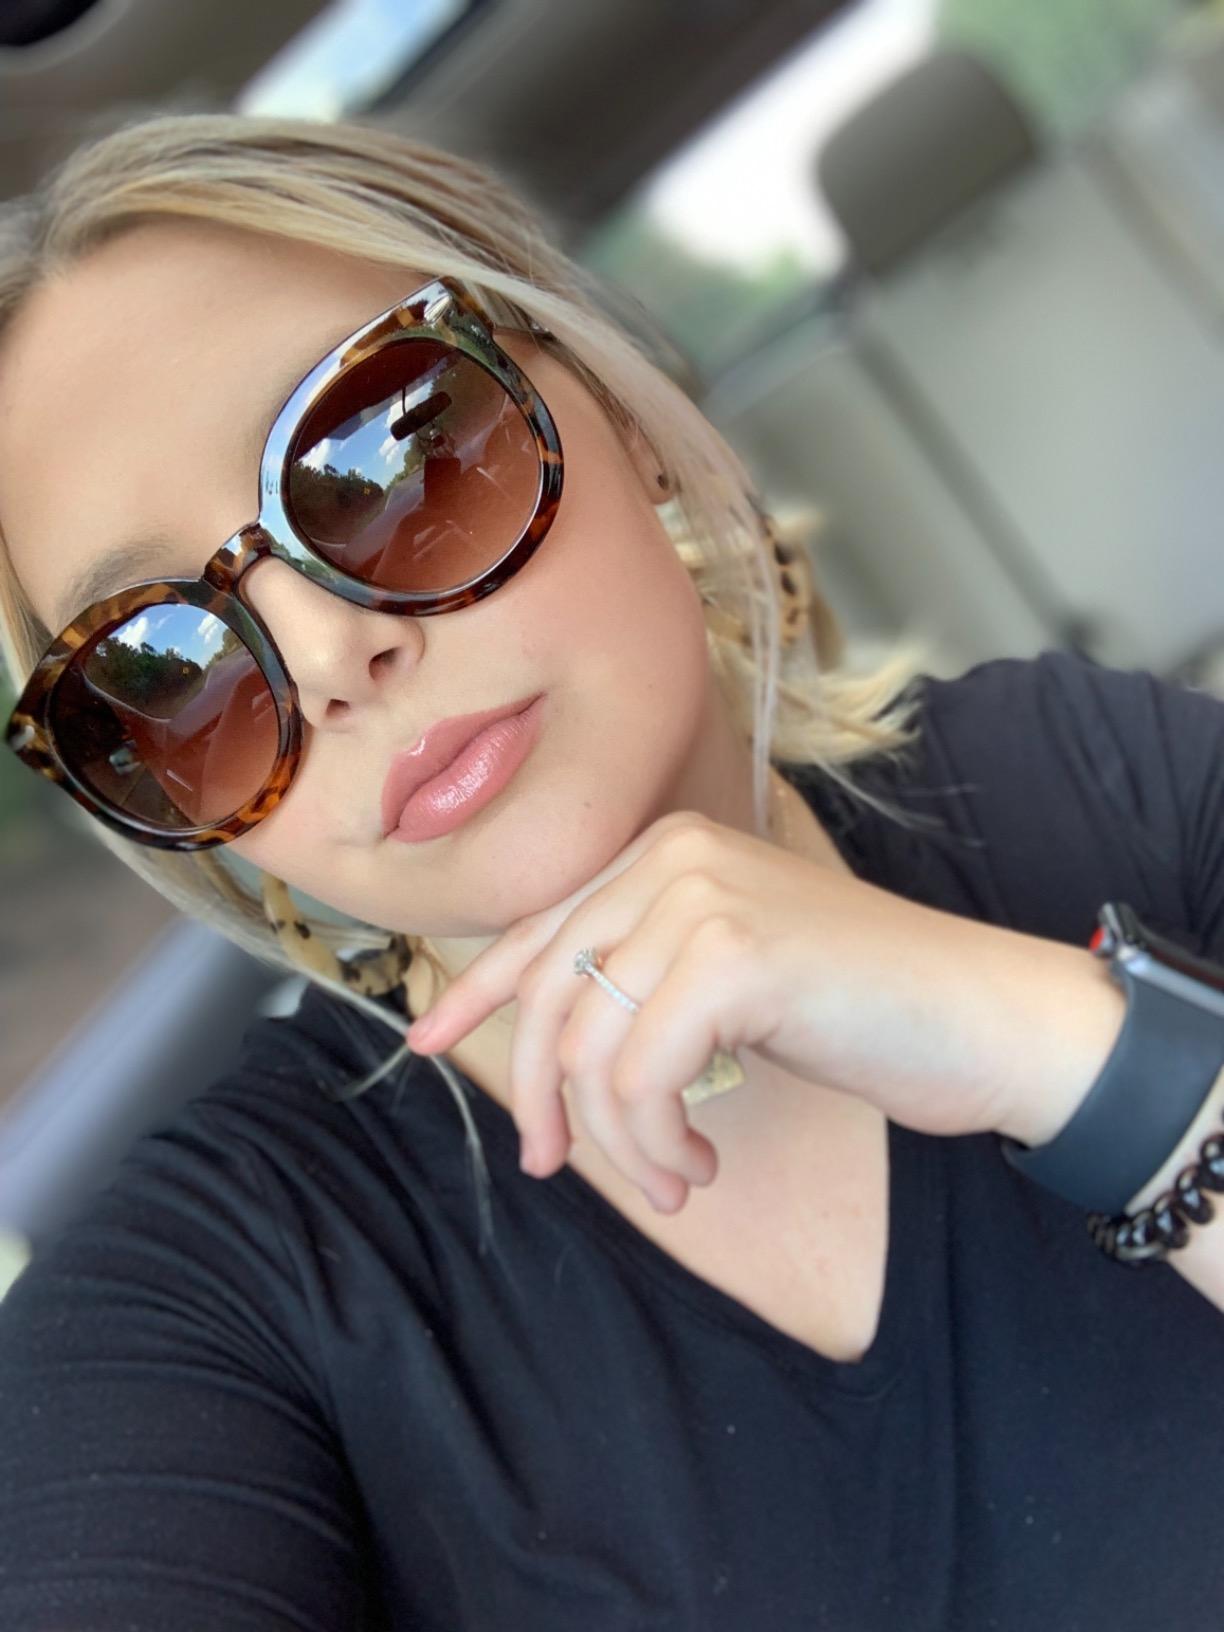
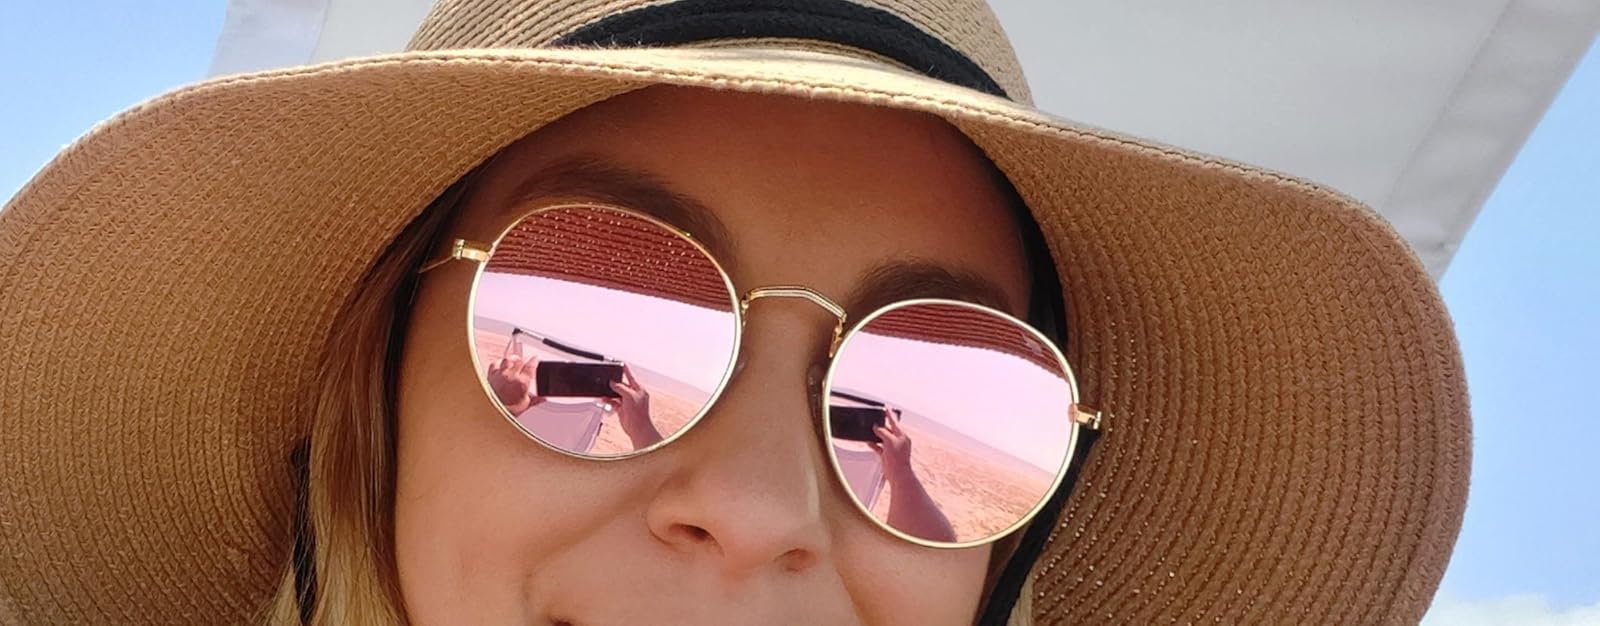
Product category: accessories_sunglasses
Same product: no